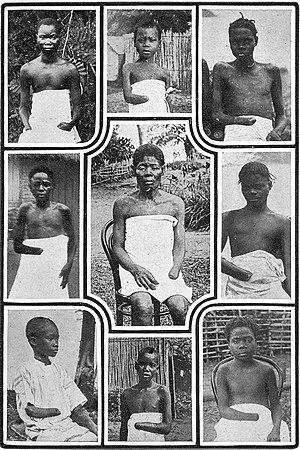
Entre 1885 et 1908, de nombreuses atrocités ont été perpétrées dans l'État indépendant du Congo qui était, à l'époque, une colonie sous la tutelle personnelle du roi des Belges Léopold II. Ces atrocités étaient particulièrement associées aux méthodes du travail utilisées pour collecter le caoutchouc naturel pour l'exportation. S'ajoutant à des maladies épidémiques, la famine et la baisse du taux de natalité provoquées par ces perturbations, ces atrocités ont contribué à une forte régression de la population congolaise. L'ampleur de la diminution de la population au cours de la période est contestée, mais on pense qu'elle se situe entre un et quinze millions.
Léopold II, de son nom Léopold Louis-Philippe Marie Victor de Saxe-Cobourg-Gotha, né le 9 avril 1835 au palais royal de Bruxelles et mort le 17 décembre 1909 au château de Laeken est le deuxième roi des Belges, prince de Belgique, duc de Saxe, prince de Saxe-Cobourg et Gotha, duc de Brabant, fondateur de l'État indépendant du Congo. Il succède à son père, Léopold Iᵉʳ, au trône de Belgique en 1865. Par sa mère Louise d'Orléans, il est le petit-fils de Louis-Philippe Iᵉʳ, roi des Français. Il est le frère de Charlotte, impératrice consort du Mexique.
L'État indépendant du Congo, dont le territoire correspond à celui de l'actuelle république démocratique du Congo, est un État d'Afrique centrale sur lequel le roi des Belges Léopold II exerça une souveraineté de fait de 1885 à 1908.
La République démocratique du Congo est un pays d'Afrique centrale. C'est le quatrième pays le plus peuplé d'Afrique ainsi que le pays francophone le plus peuplé.
Congo belge était le nom porté par le territoire de l’actuelle république démocratique du Congo entre le 15 novembre 1908, fin de l’État indépendant du Congo, possession personnelle pendant 23 ans du roi des Belges Léopold II, et l’accession à l’indépendance congolaise, effective le 30 juin 1960. Pendant les 52 ans de la période coloniale, le Congo belge fut géré de Bruxelles, mais avec son armée, la Force publique, sous l'autorité d'un gouverneur général.